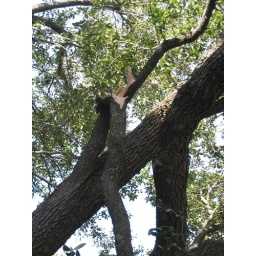
the trees around the business building are always the victims